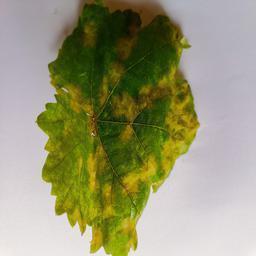
Label: Downy Mildew